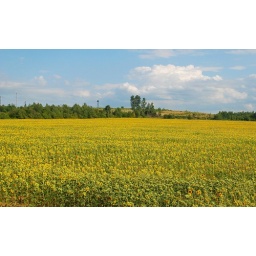
Sunflower field at the Slovak-Ukranian Border, in the background border observation tower